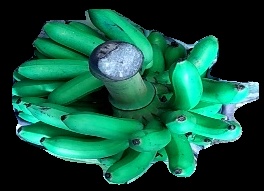
Variety: rasbale
Grade: grade1